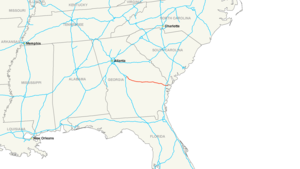
L'Interstate 16, ou State Route 404, est une autoroute inter-États située dans l'État de Géorgie, aux États-Unis d'Amérique. Elle part de l'Interstate 75 à Macon et se termine à Savannah, à la sortie du Martin Luther King Boulevard.